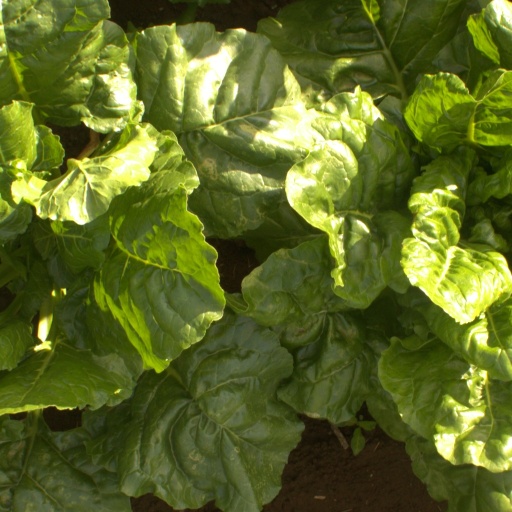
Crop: sugar beet